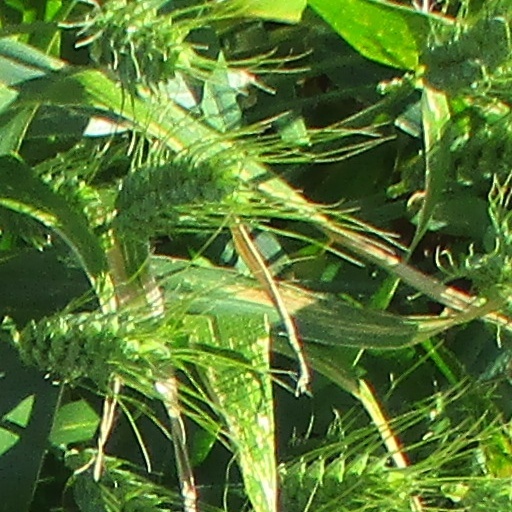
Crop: wheat